North Hampshire Militia

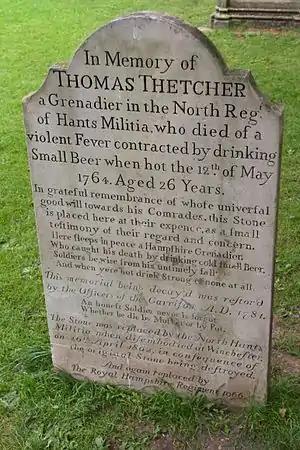
Thomas Thetcher's gravestone

In order to have as many men as possible under arms for home defence to release regulars for overseas service, the Government created the Supplementary Militia in 1796, a compulsory levy of men to be trained in their spare time, and to be incorporated into the Regular Militia in emergency. Hampshire's additional quota was fixed at 1049 men. The county lieutenancies were required to carry out 20 days' initial training as soon as possible, and the North Hants sent parties from Plymouth to train the North Hampshire supplementary men in batches.